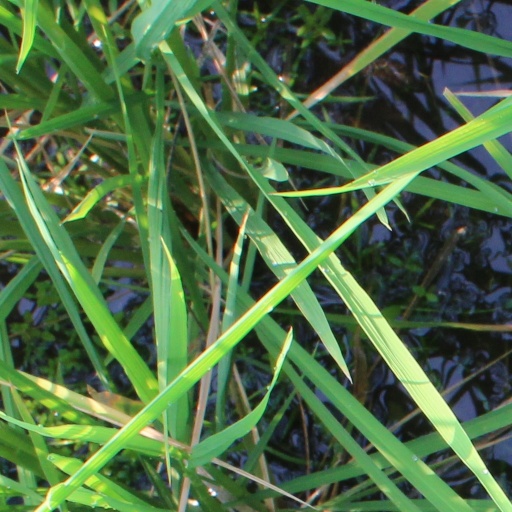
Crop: rice